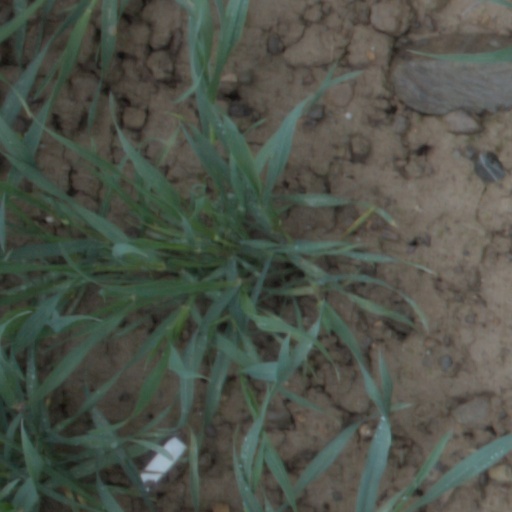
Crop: wheat